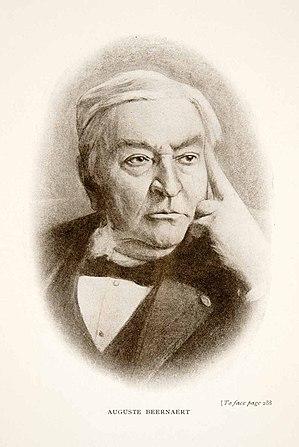
Portrait d'Auguste Beernaert